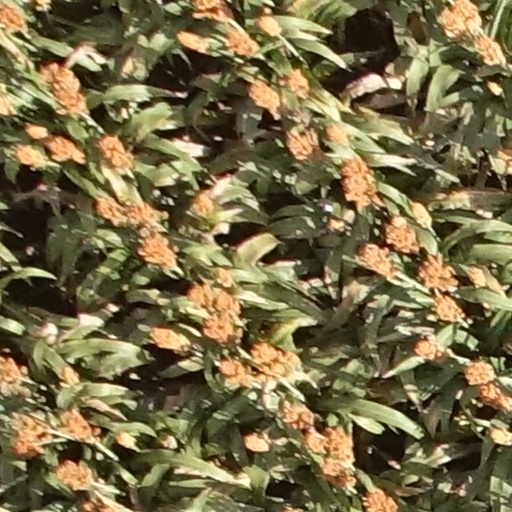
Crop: sorghum